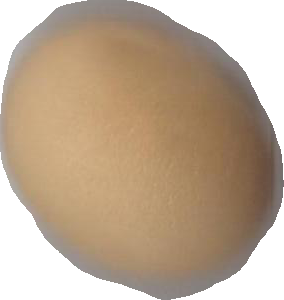
Variety: Grobogan